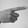
ASL letter: G